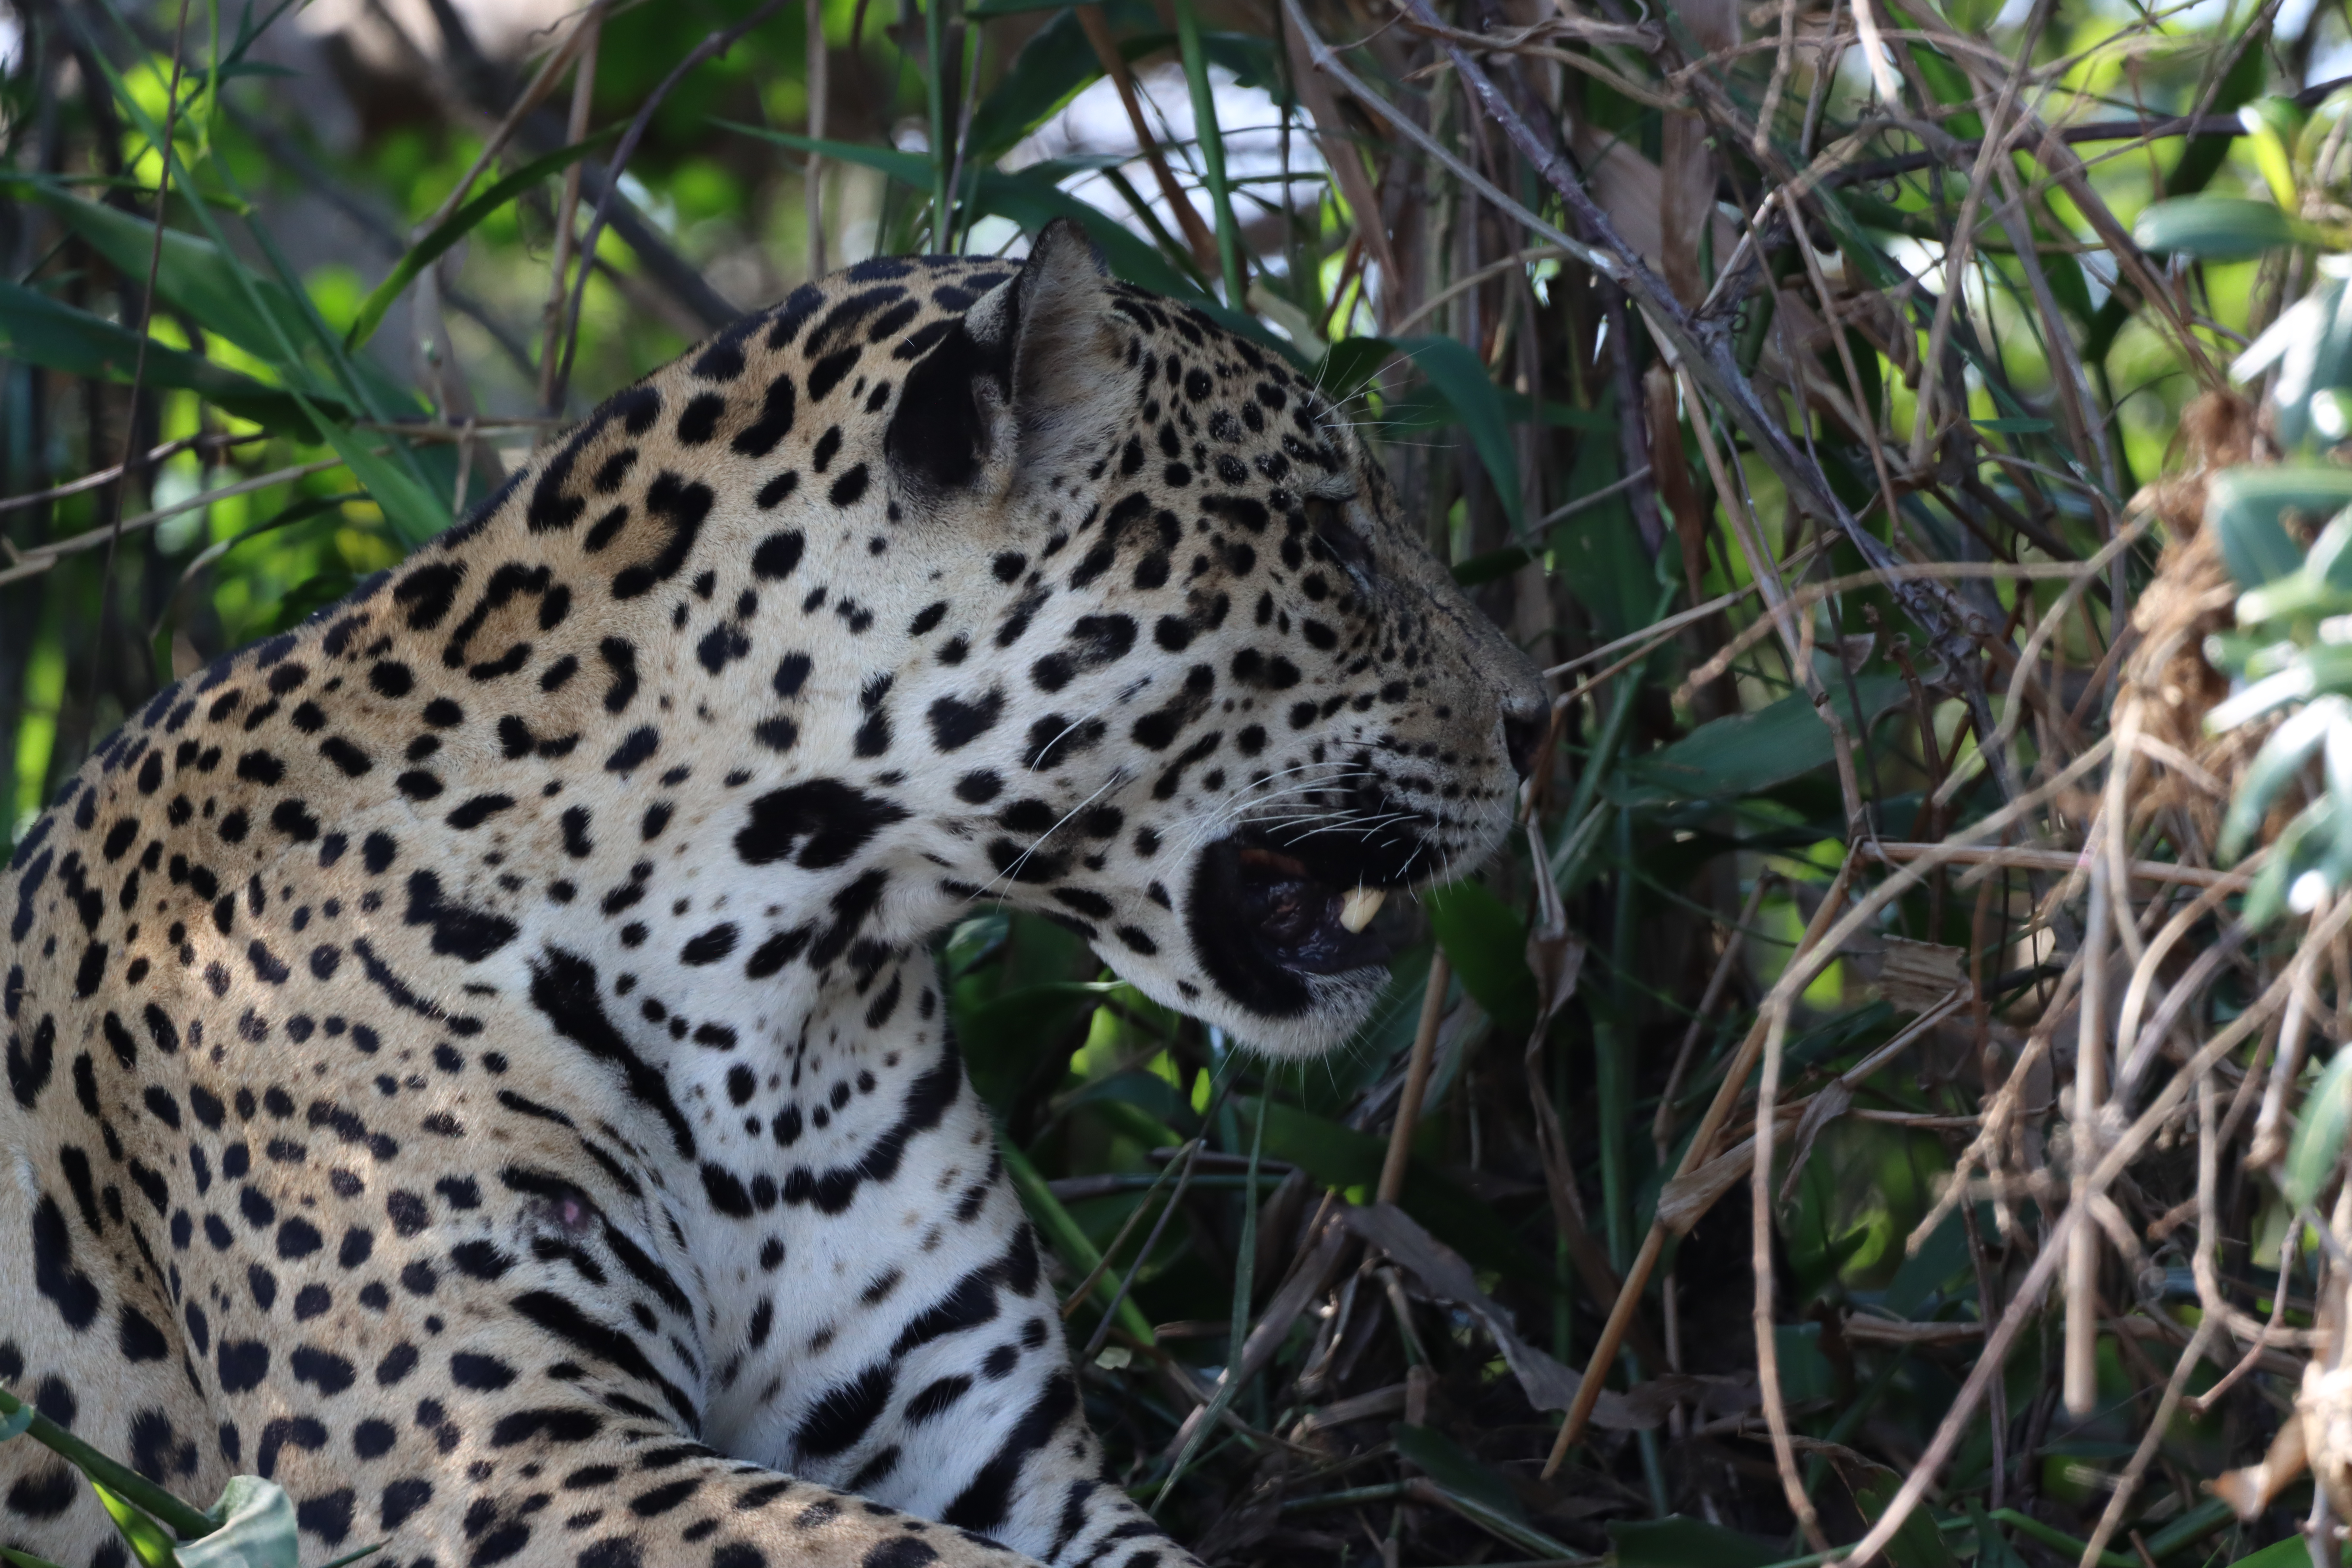
Jaguar: Kamaikua